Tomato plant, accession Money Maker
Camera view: tilt-top (135 deg); turntable rotation: 270 degrees
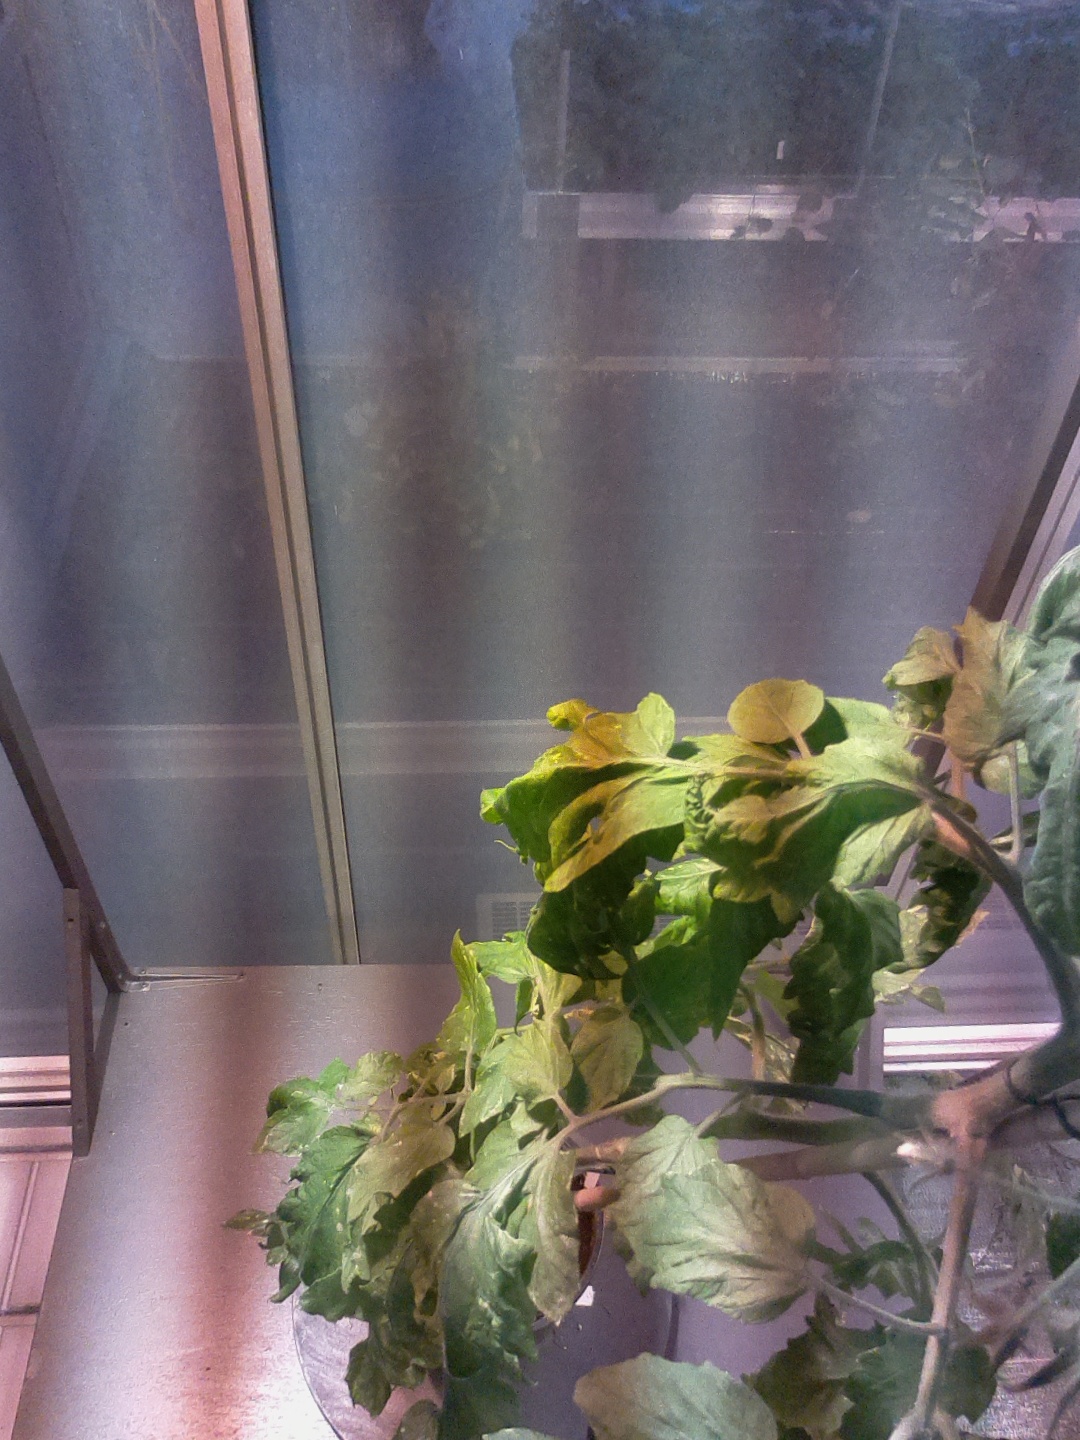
BBCH growth stage 75: 50%-60% of final fruit size